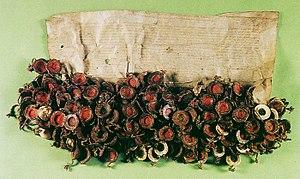
La Confédération de Varsovie est un acte juridique promulgué par la noblesse polonaise lors de la Diète de la convocation le 28 janvier 1573. Cet accord, considéré comme le compromis le plus abouti dans le contexte des tensions religieuses nées de la Réforme en Europe, fixe les conditions d'élection du roi de la République des Deux Nations et garantit l'égalité et la liberté de religion à toutes les confessions.
1573 est une année commune commençant un jeudi.